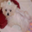
Label: dog